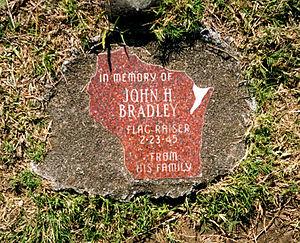
Raising the Flag on Iwo Jima est une photographie renommée prise le 23 février 1945 par le photographe américain Joe Rosenthal avec un appareil Speed Graphic. Elle dépeint cinq Marines américains et un soldat infirmier de la Navy hissant le drapeau des États-Unis sur le mont Suribachi, lors de la bataille sur l'île japonaise d'Iwo Jima durant la Seconde Guerre mondiale.